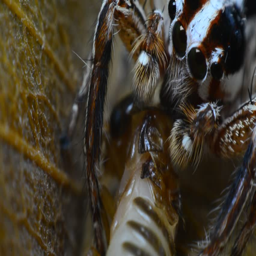
close - up a jumping spider as it eats the insect